Emanuel Rieder

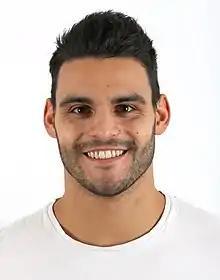
Rieder in 2018

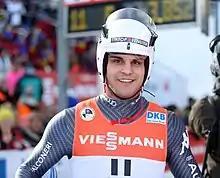
Rieder in 2017

Emanuel Rieder (born 1 October 1993) is an Italian luger. He competed in the Men's singles luge event at the 2014 Winter Olympics in Sochi, placing 19th.